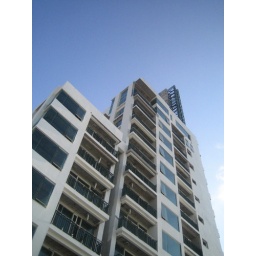
The apartment building next door was in the final stages of construction